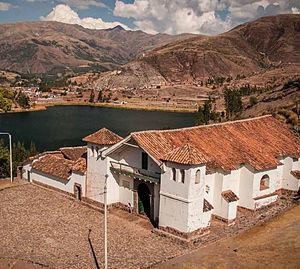
La route du baroque andin ou route des églises baroques est une route touristique du Pérou principalement dédiée à quatre églises appartenant au style baroque andin dont l’église de la Compagnie de Jésus de Cuzco et l’église Saint-Pierre-Apôtre d'Andahuaylillas.